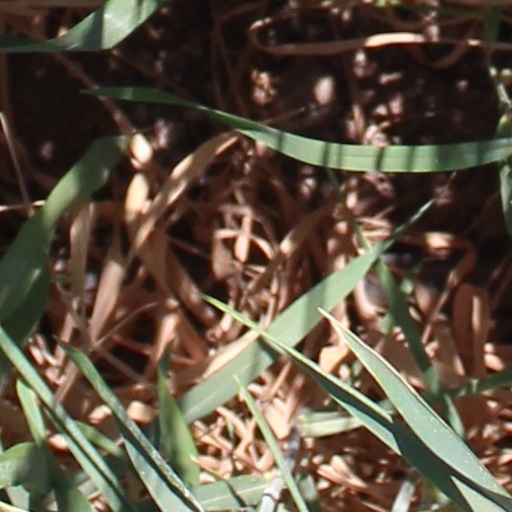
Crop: wheat